LDS Conference Center

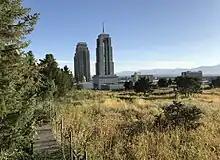
The green roof of the Conference Center

The Salt Lake City Tornado hindered construction on August 11, 1999. Construction cranes toppled at the work site, and four injuries to crew were reported.